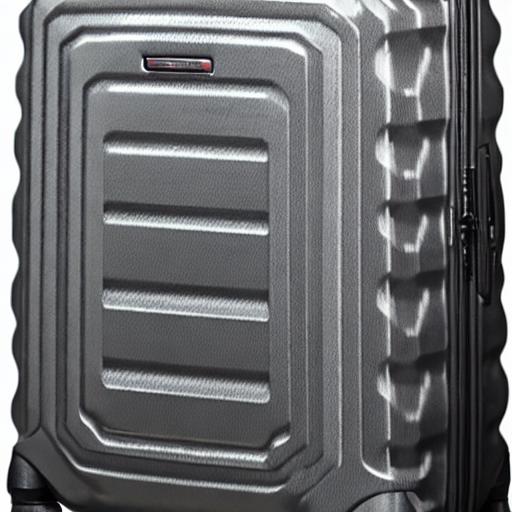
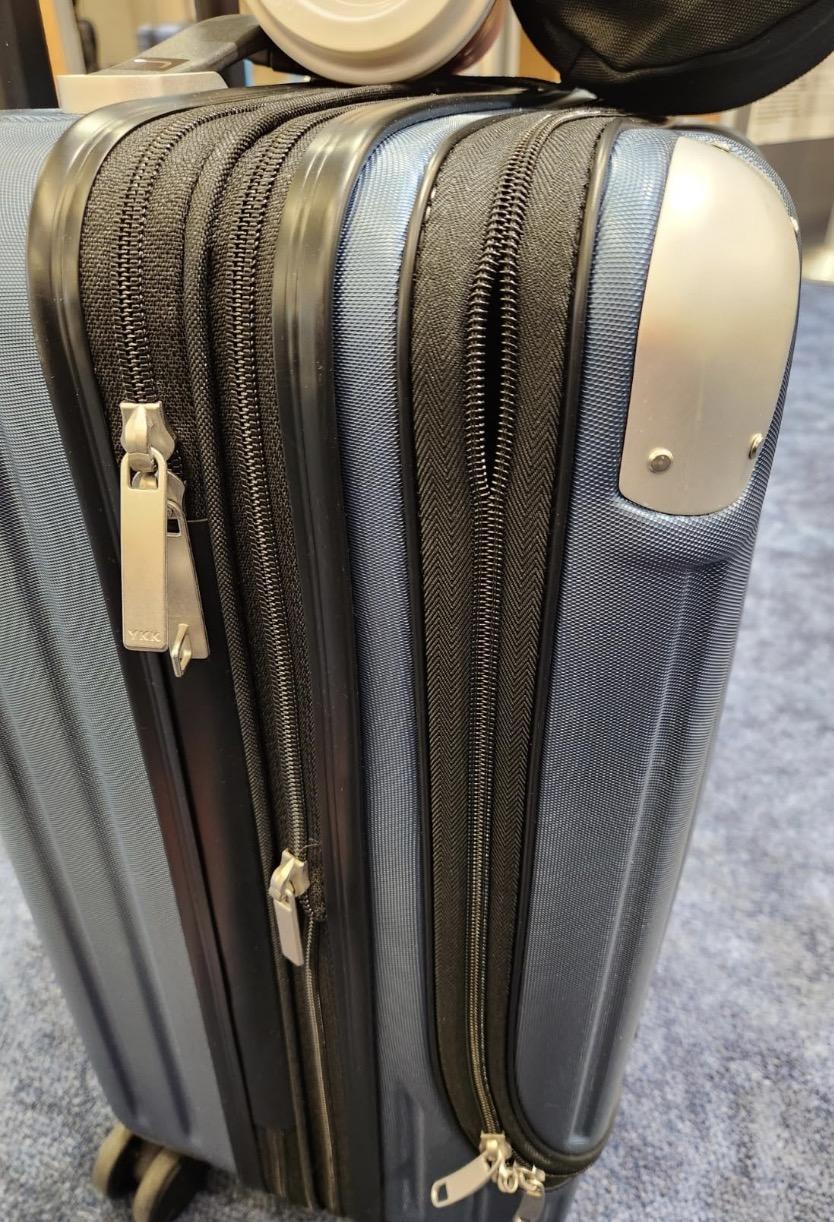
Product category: items_tea
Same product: no